Stefan Dziedzic

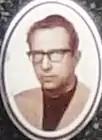

Stefan Dziedzic (15 October 1927 – 30 July 2006) was a Polish skier. He competed at the 1948 Winter Olympics and the 1952 Winter Olympics.